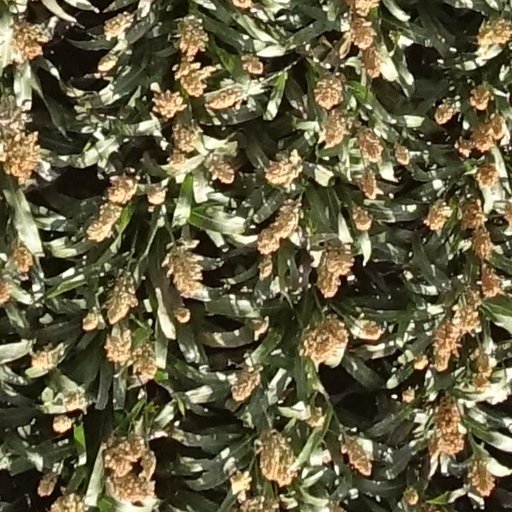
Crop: sorghum